Heraclitus

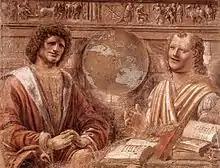
Donato Bramante painted Heraclitus and Democritus as the weeping and laughing philosopher.

Parmenides of Elea, a philosopher and near-contemporary, proposed a doctrine of changelessness, in contrast to the doctrine of flux put forth by Heraclitus. He is generally agreed to either have influenced or been influenced by Heraclitus. Different philosophers have argued that either one of them may have substantially influenced each other, some taking Heraclitus to be responding to Parmenides, but more often Parmenides is seen as responding to Heraclitus. Some also argue that any direct chain of influence between the two is impossible to determine. Although Heraclitus refers to older figures such as Pythagoras, neither Parmenides or Heraclitus refer to each other by name in any surviving fragments, so any speculation on influence must be based on interpretation.